William Baumgarten & Co

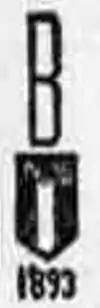
William Baumgarten Ateliers Mark in 1893

William Baumgarten & Co. was an interior design firm and the first American producer of Aubusson-style tapestries. The manufactory was active between 1893 and 1914.